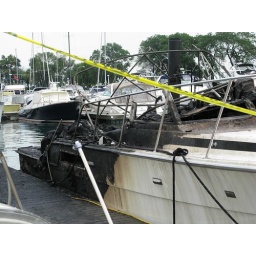
Once upon a time, this was a luxurious 43' powerboat with a flying bridge on it